James Hoban Jr.

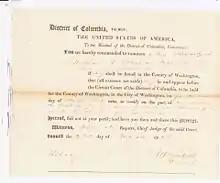
1836 freedom petition signed by Hoban for Michael Shiner

As a lawyer, Hoban helped a Washington, D.C., slave Michael Shiner obtain his freedom in a 1836 freedom petition. At the time of his death, Hoban was serving as the United States Attorney for the District of Columbia.